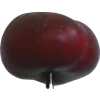
Label: nectarine_flat